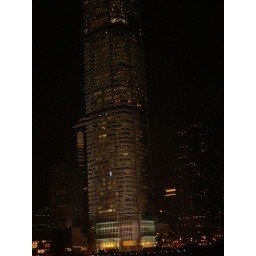
This is the tallest building in HK, which is also where our office is.